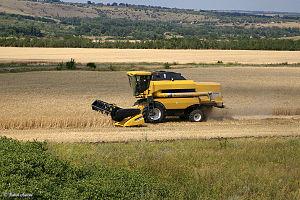
L'agriculture de la Russie est un secteur qui employait en 2004 un peu plus de 7 millions de personnes soit 9 % de la population active et représentait environ 5 % du PIB de la Russie. En 2016, les chiffres sont respectivement de 9 % de la population active et 4,5 % du PIB. Cette agriculture dispose d'une superficie considérable mais seulement une faible fraction, 122 millions d'hectares soit moins de 10 % de la superficie totale, est cultivée du fait d'un climat souvent aride ou d'une période de fertilité trop brève. Cependant cette superficie représente des terres agricoles sept fois plus étendues qu'en France par exemple. L'agriculture a ainsi dû se développer dans un environnement naturel souvent hostile : terres peu fertiles, sécheresses et événements climatiques brutaux. Ainsi, du fait de ces contraintes, les exploitations agricoles dans les régions du sud et l'ouest de la Sibérie se sont spécialisées plutôt dans la céréaliculture tandis que les régions du nord sont principalement dédiées à l'élevage.